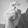
ASL letter: X